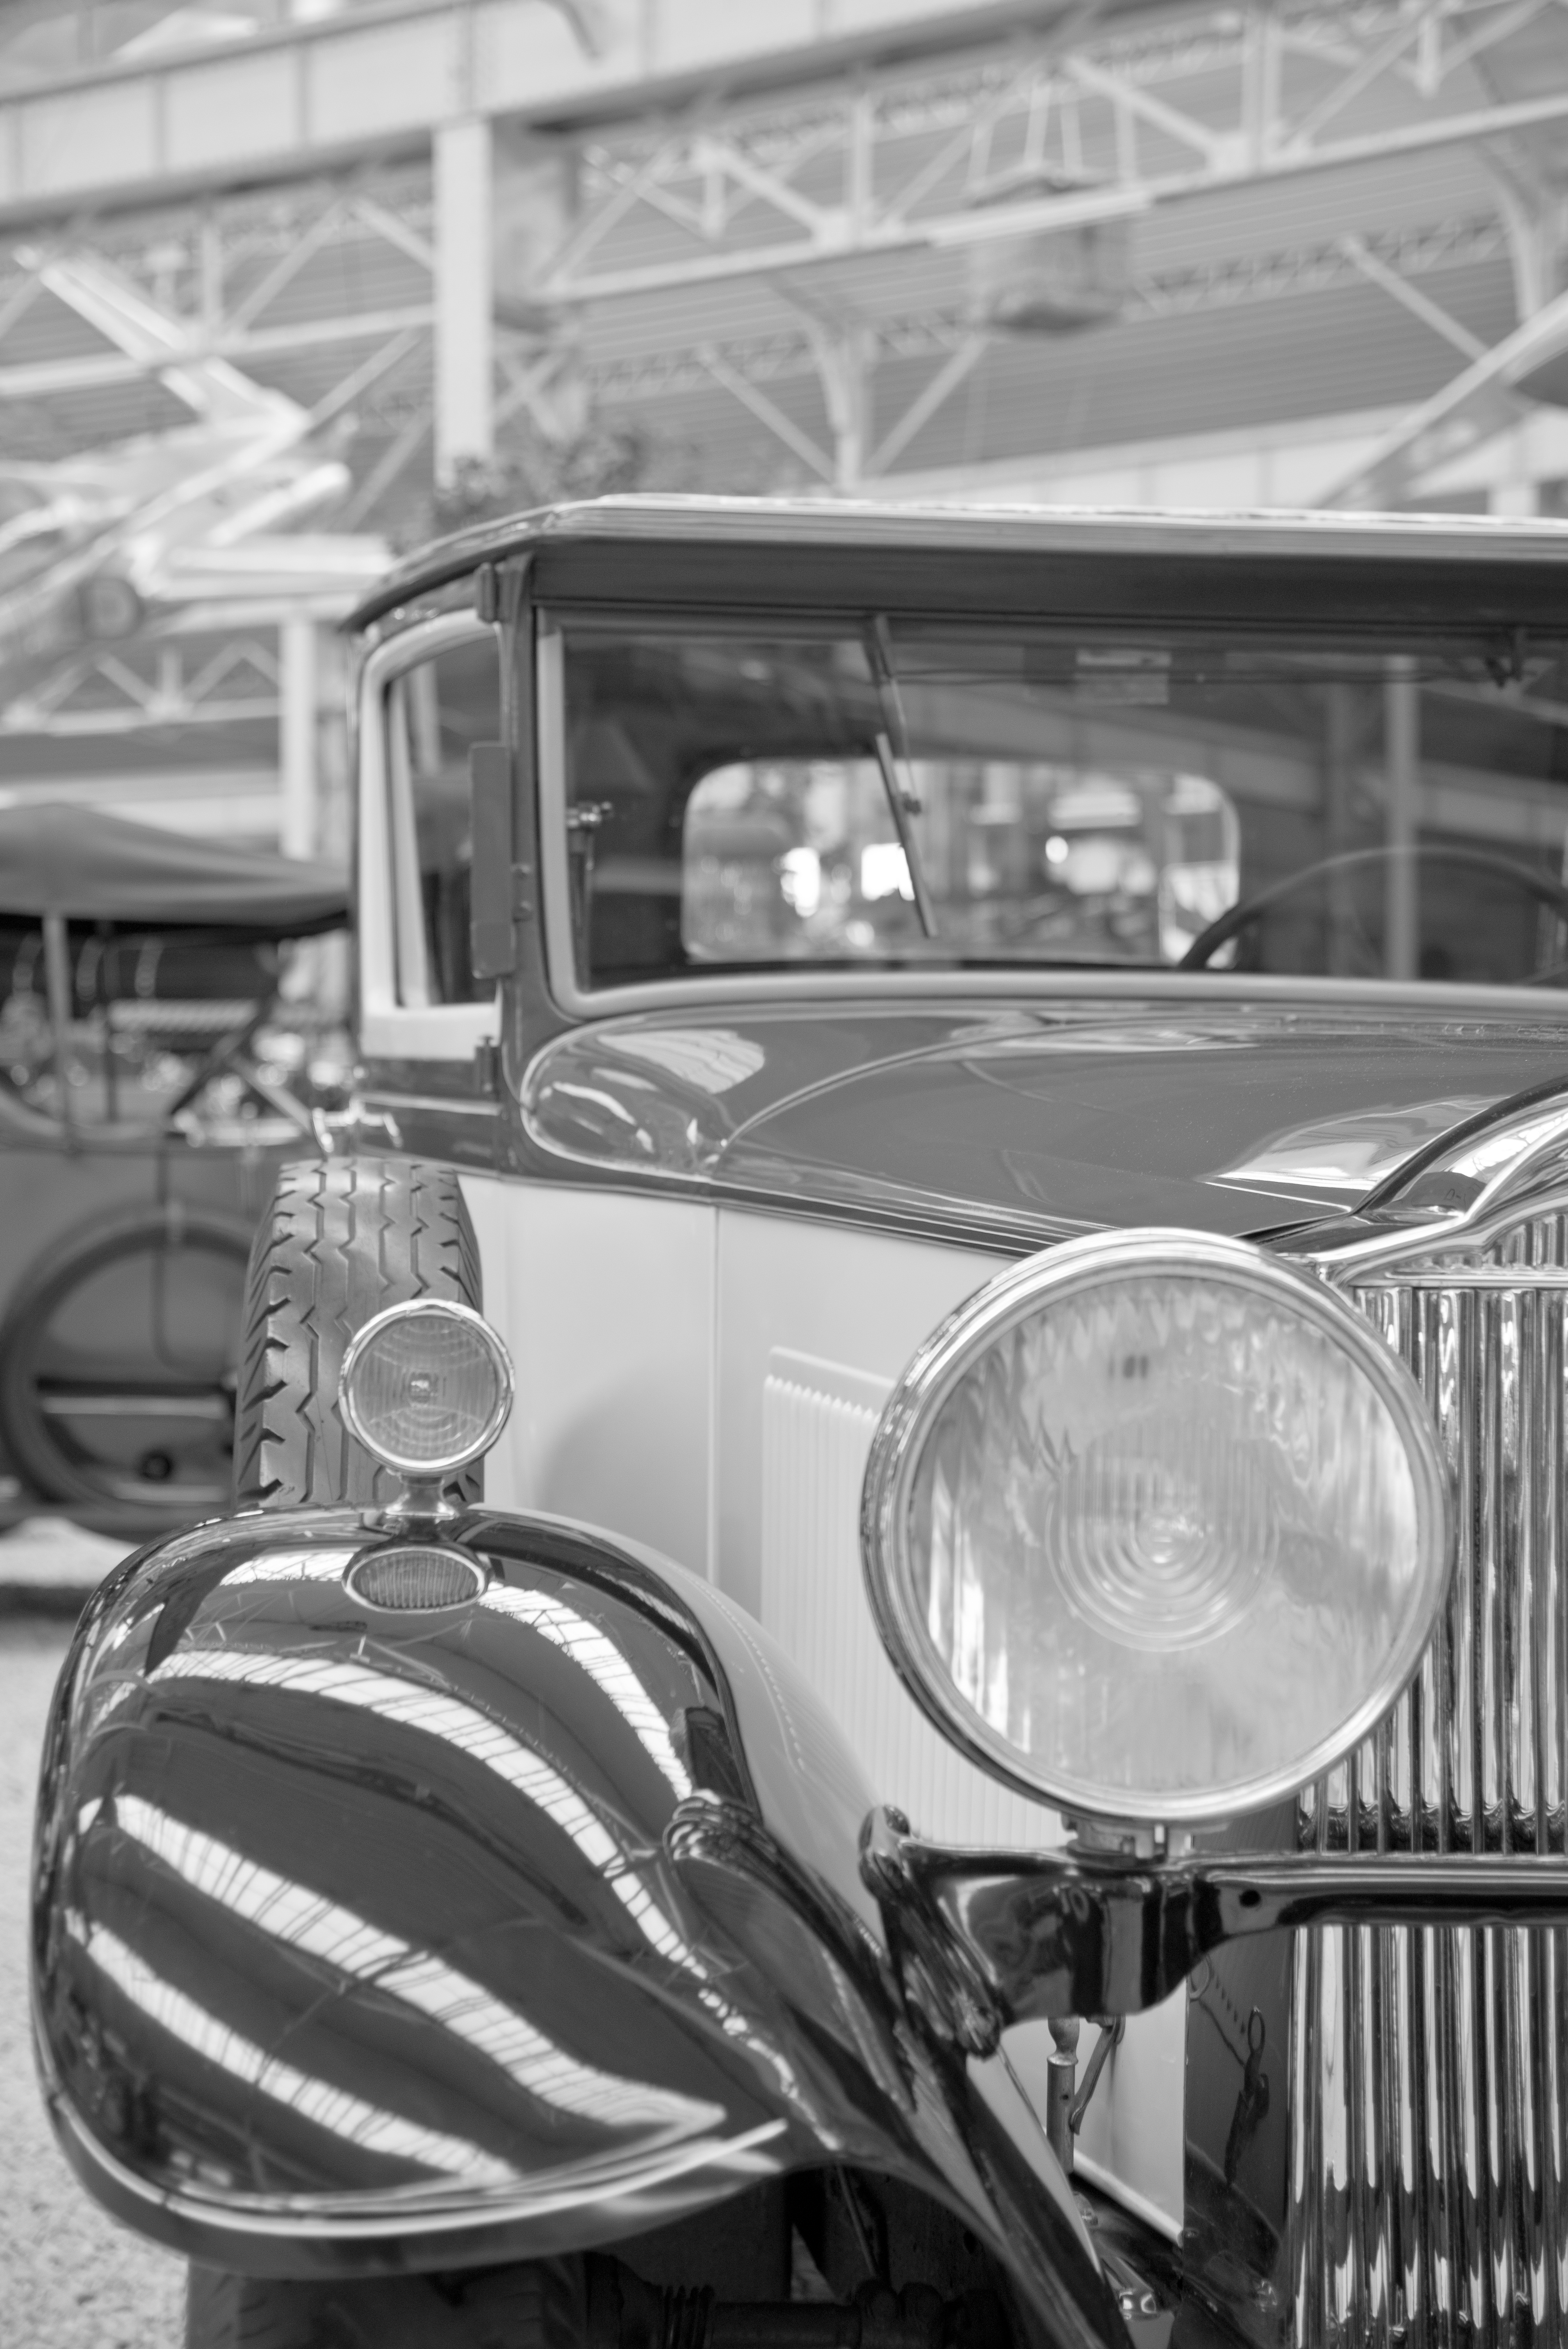
black and white, car, wheel, automobile, glass, old, vehicle, auto, black, monochrome, spotlight, grille, automotive, motor vehicle, vintage car, oldtimer, detail, classic, exhibition, vehicles, antique car, land vehicle, monochrome photography, automobile make, automotive design